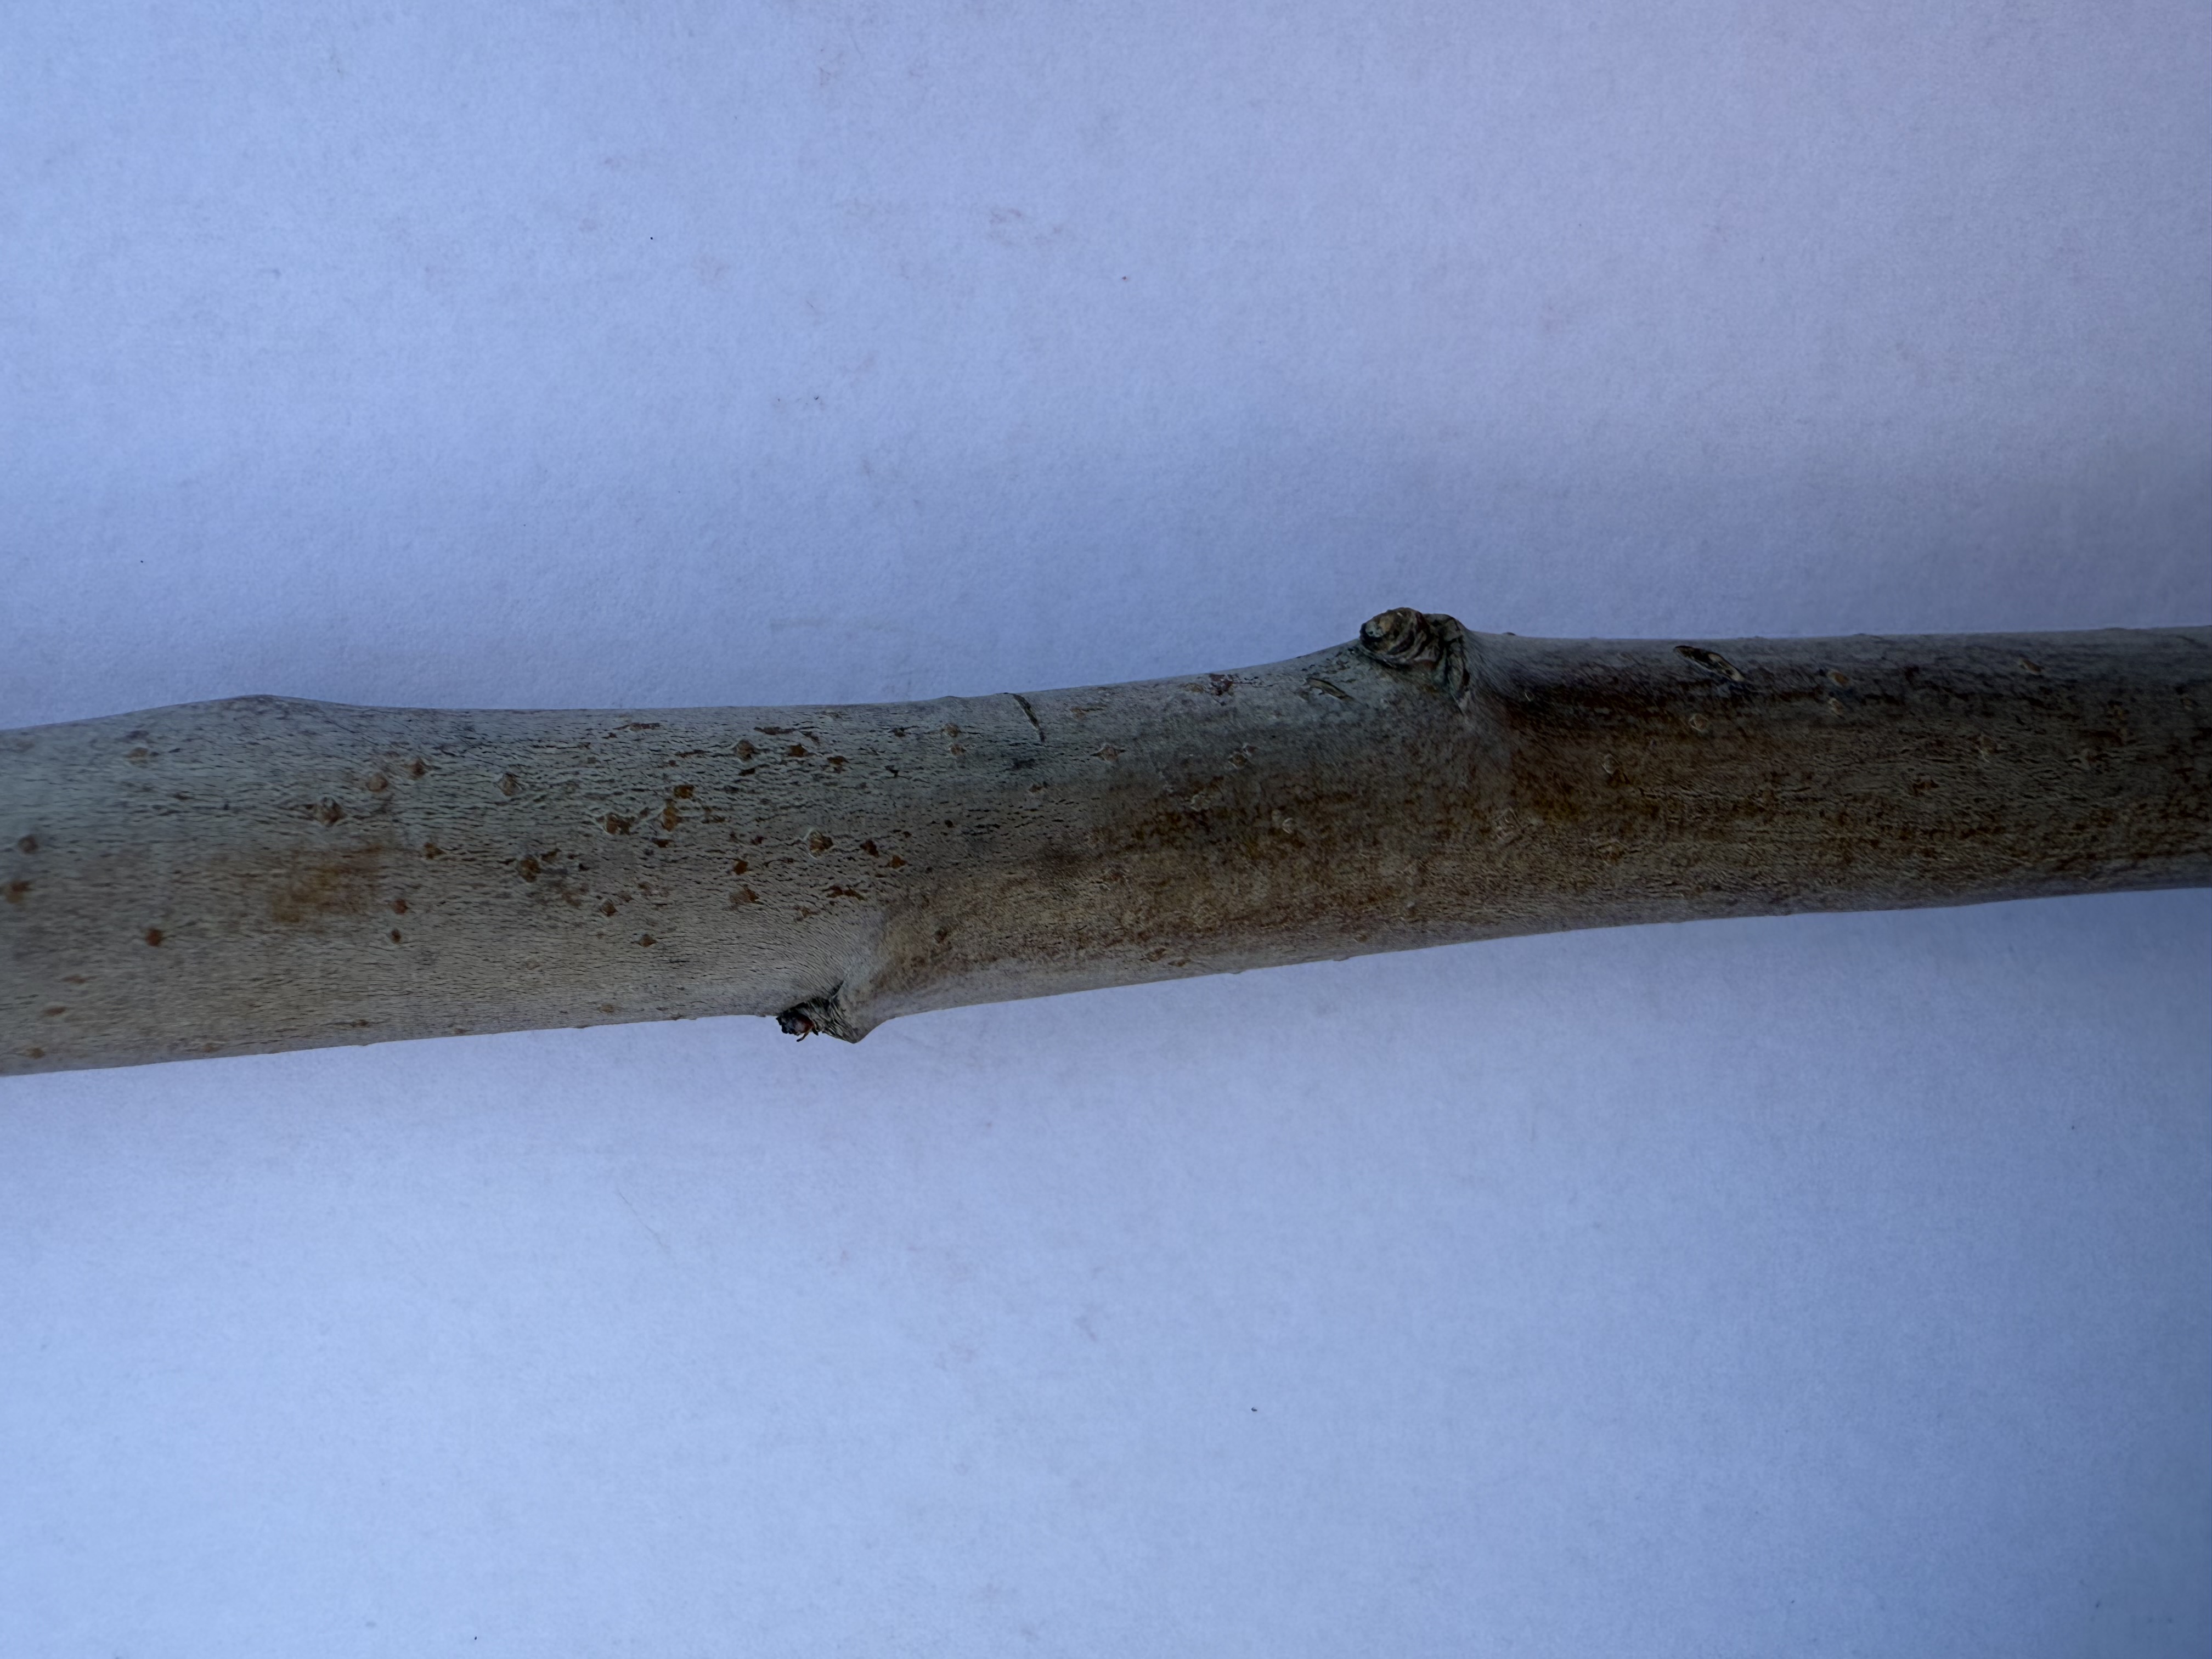
Variety: Granny Smith Apple